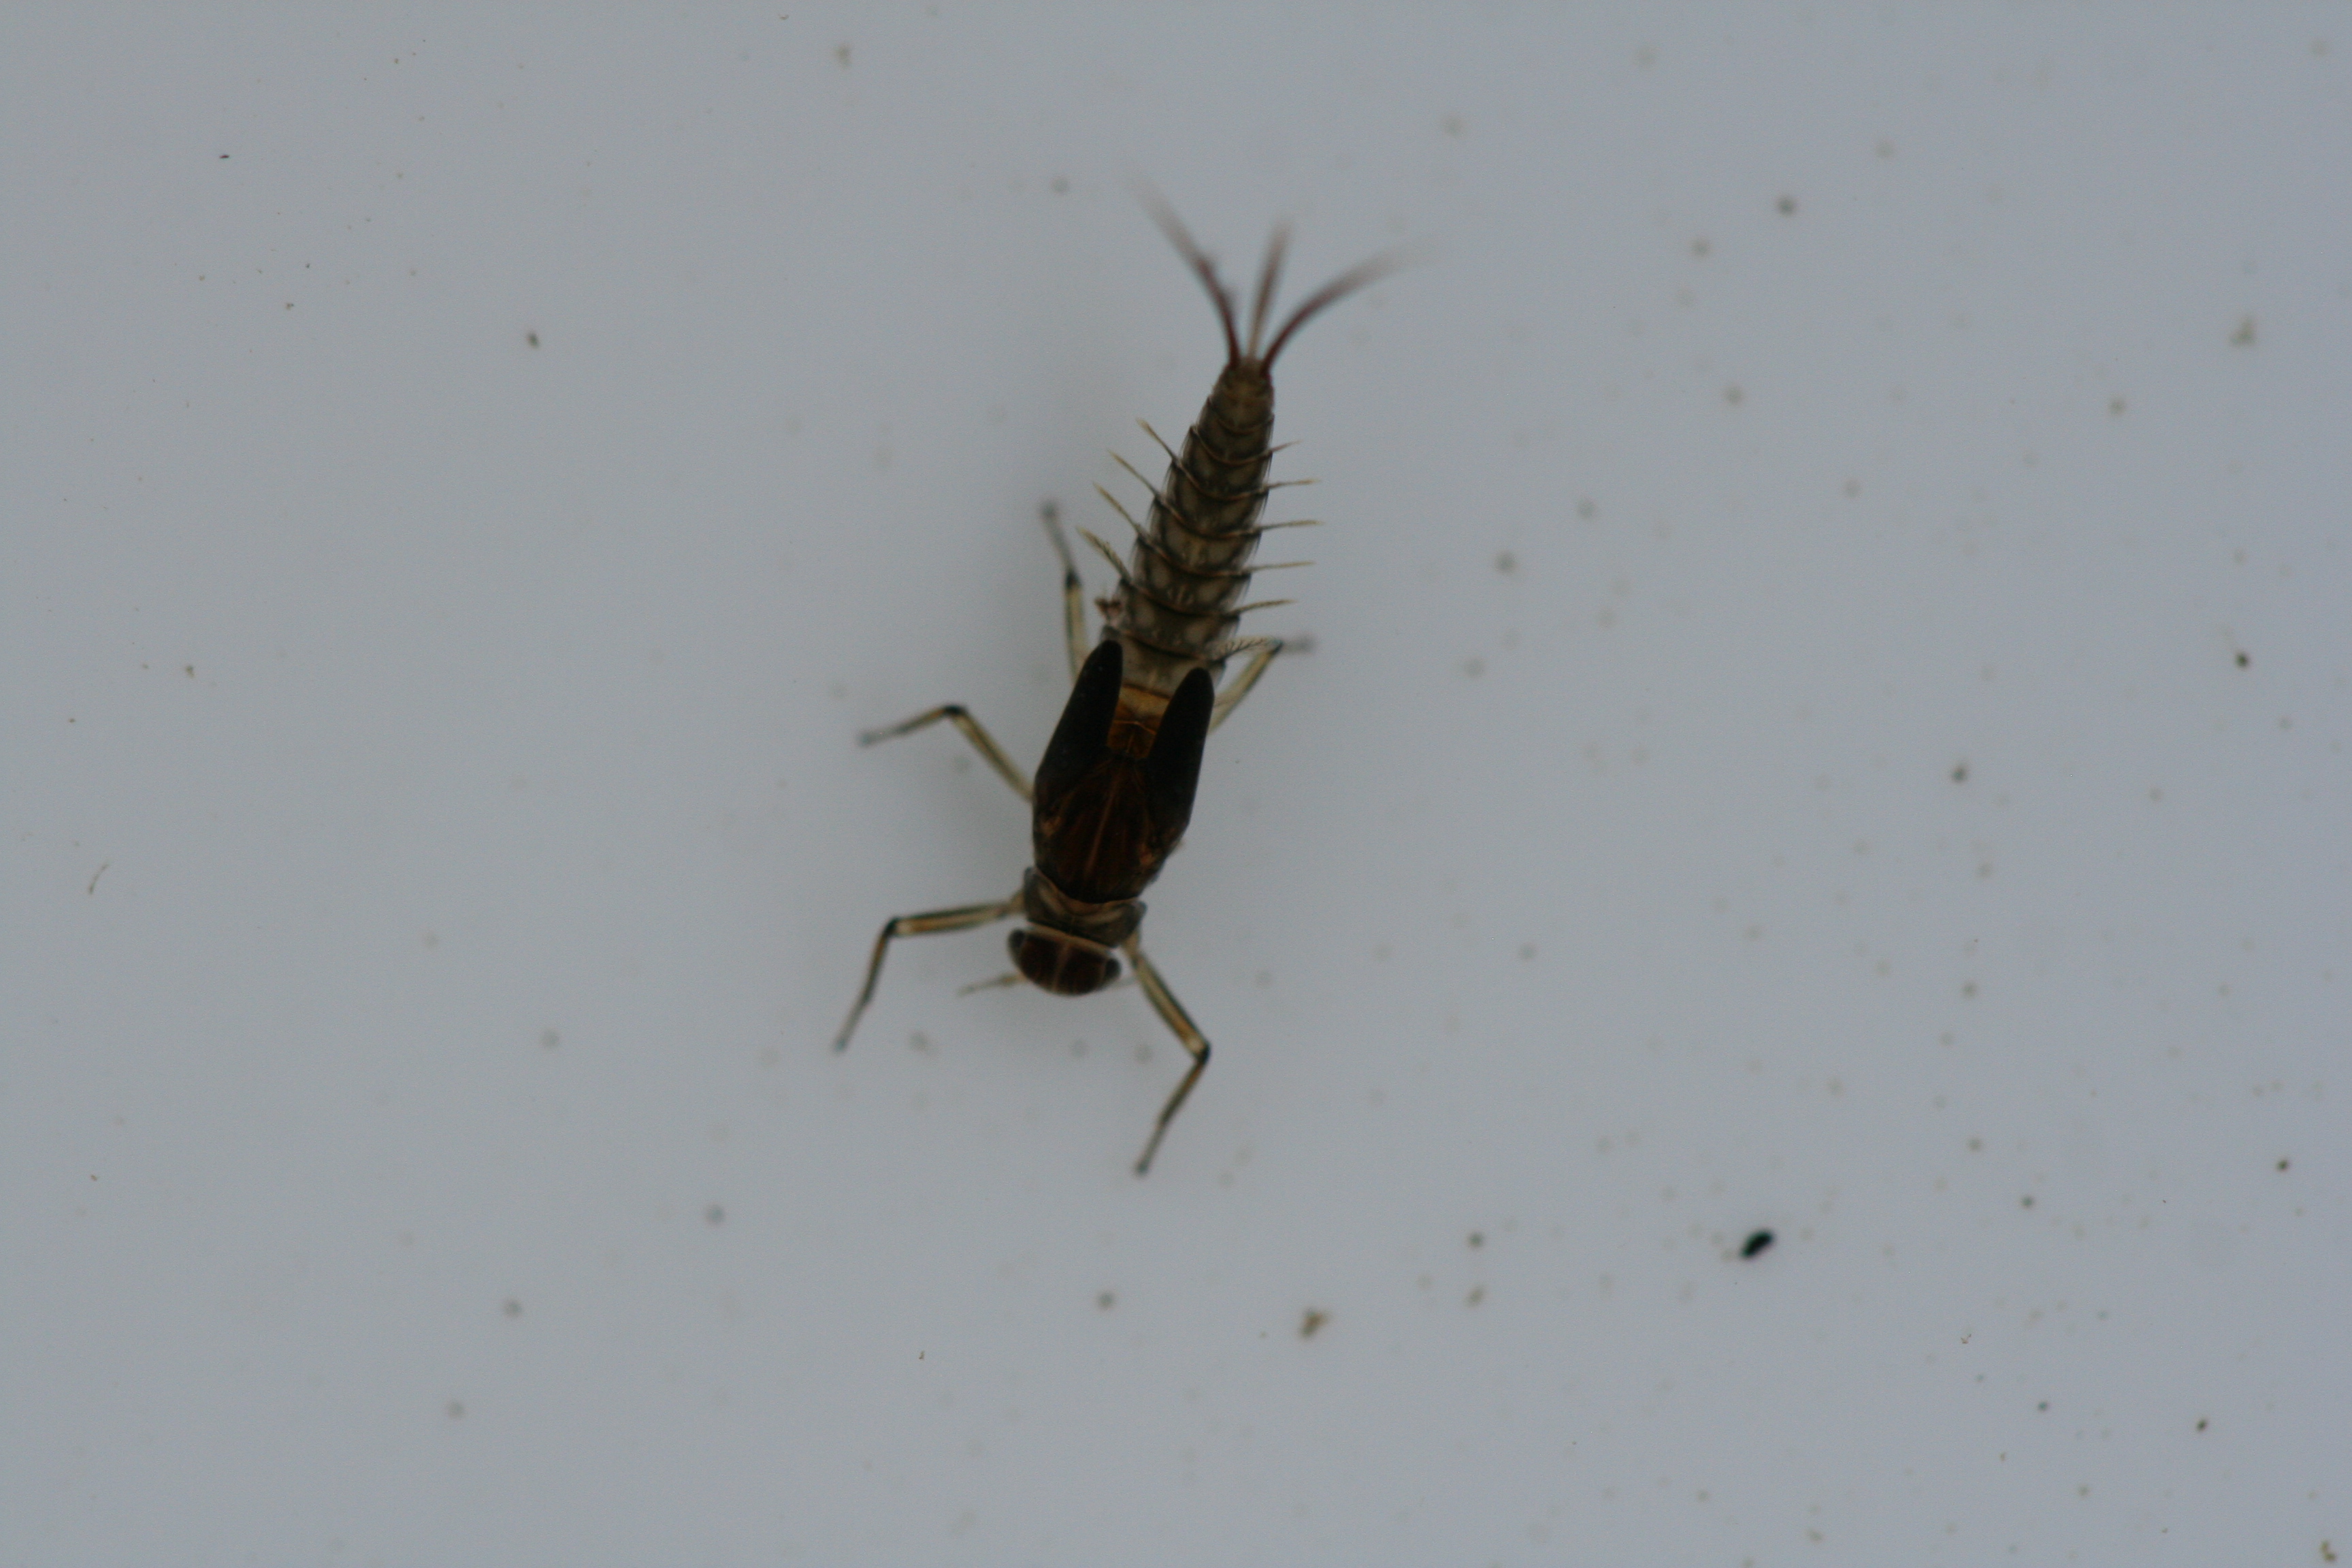
Macroinvertebrate group: minnow_mayflies